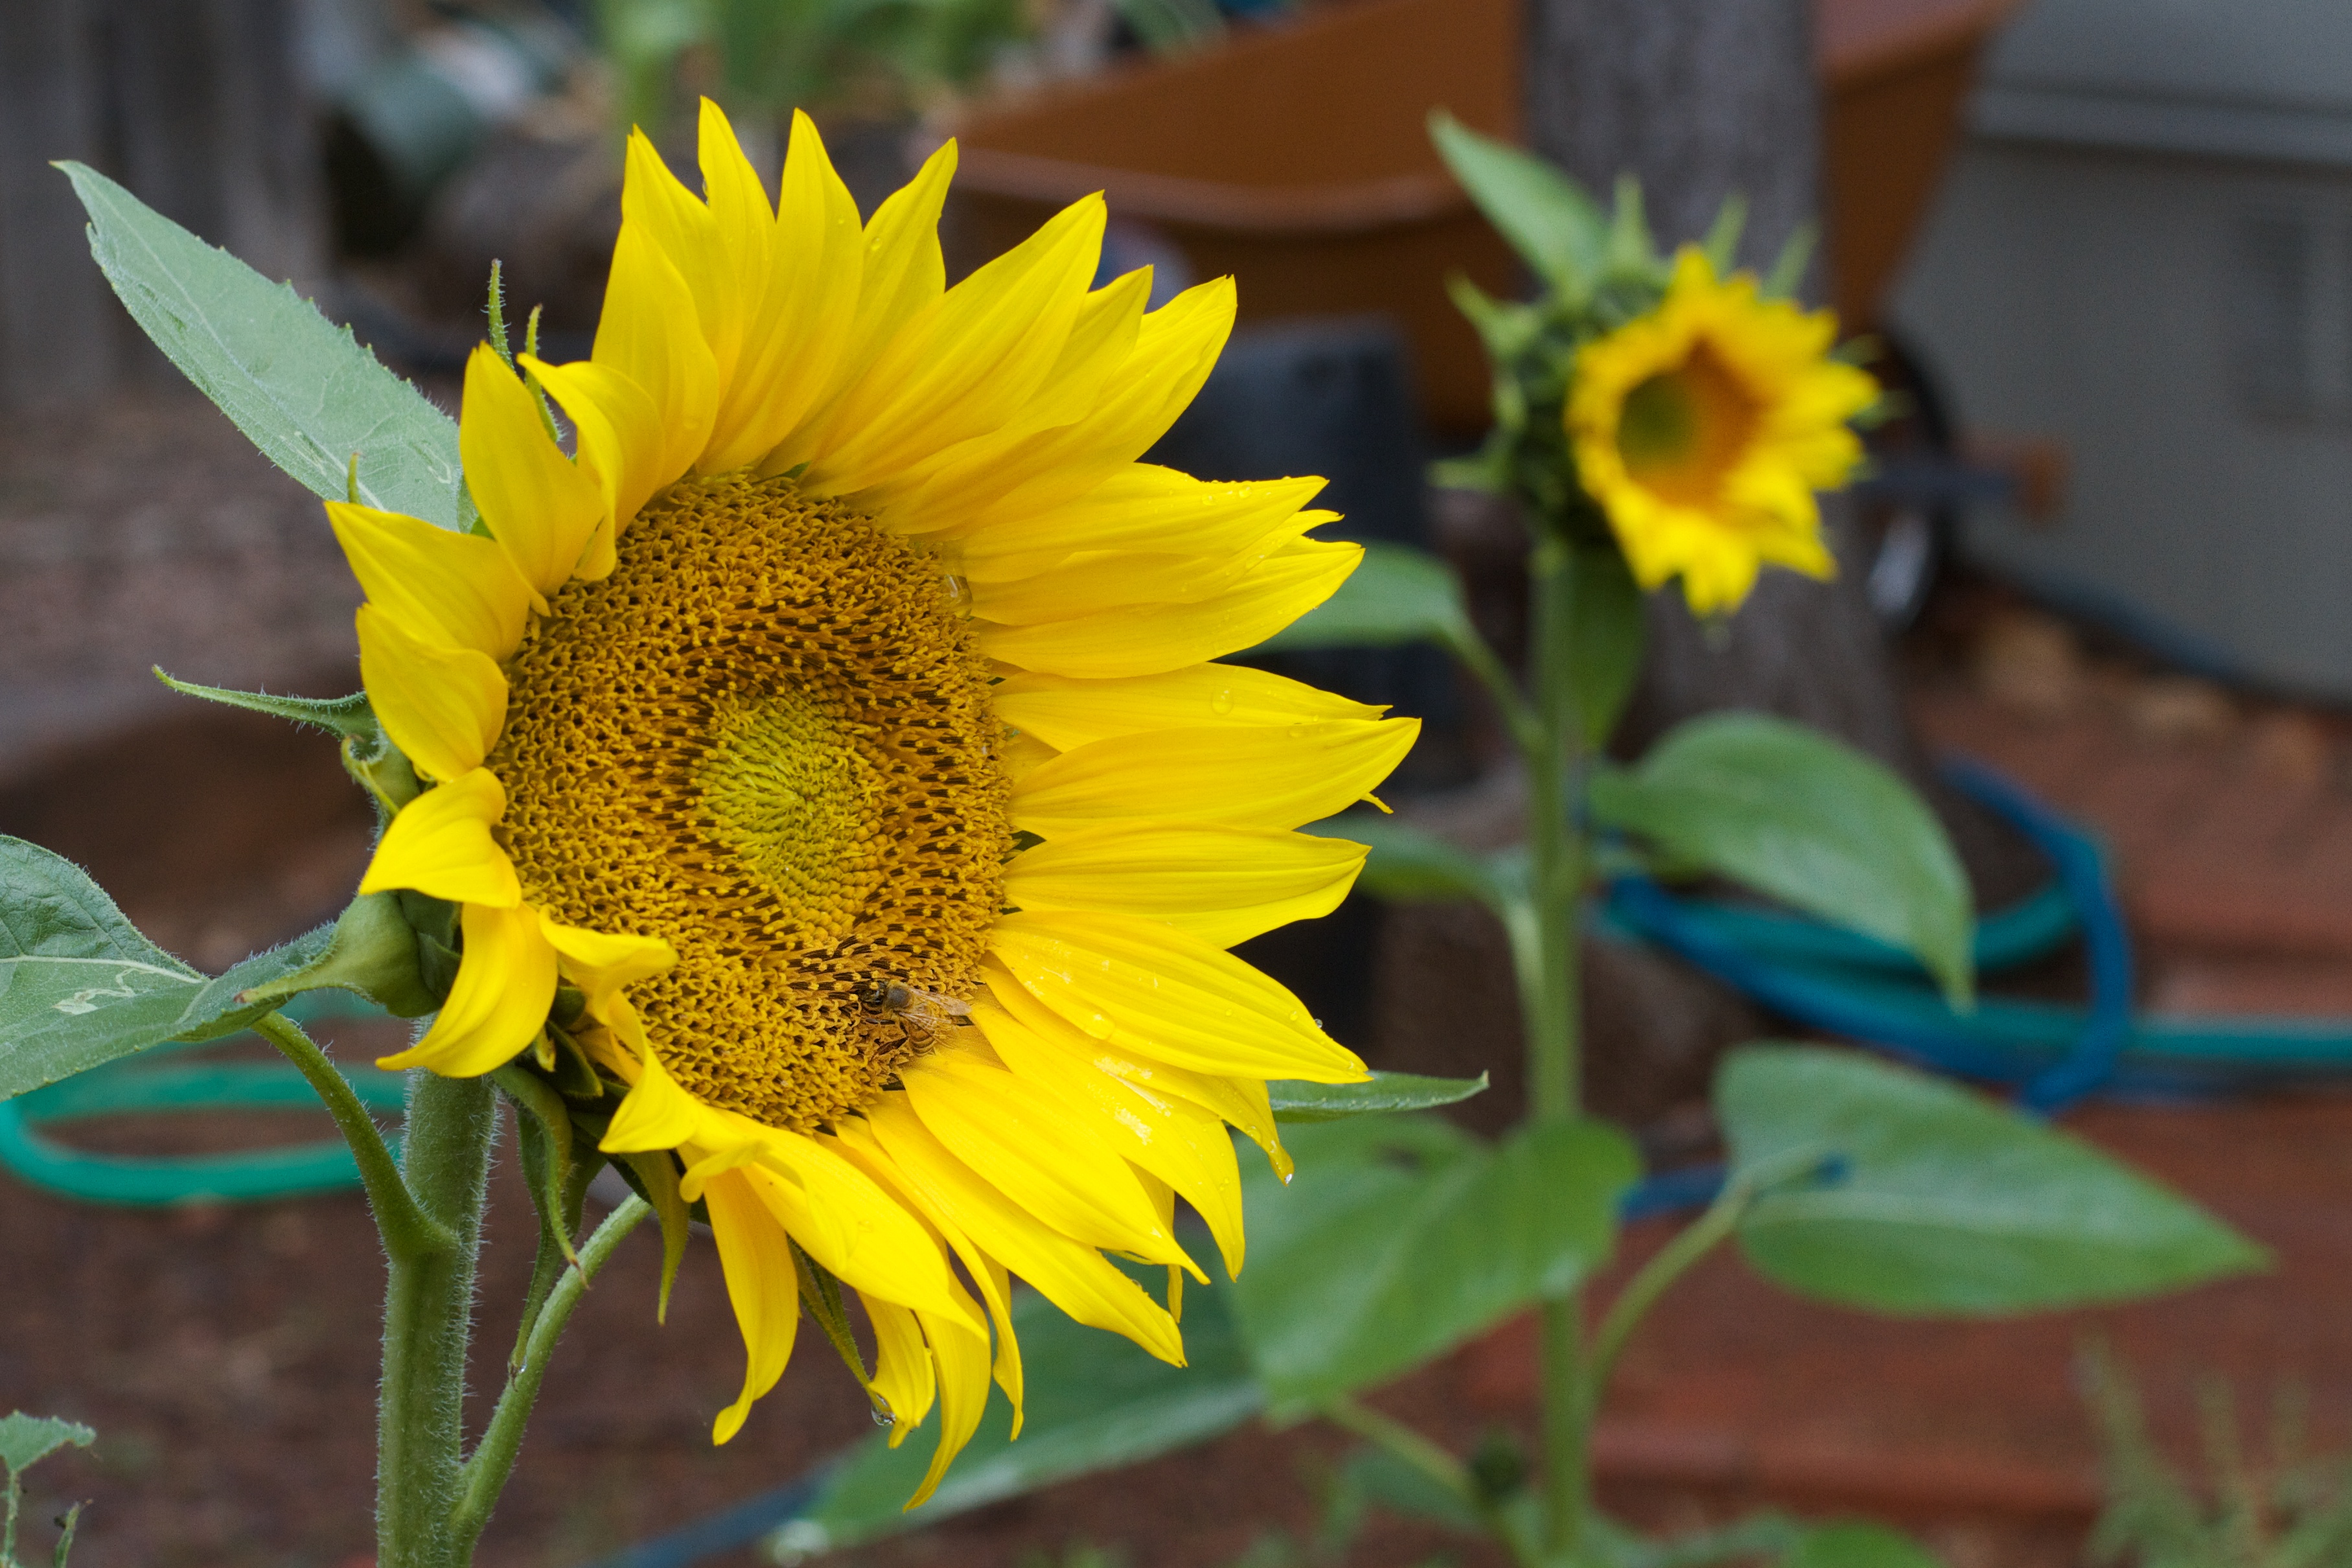
plant, flower, petal, botany, yellow, flora, sunflower, wildflower, seeditforward, macro photography, flowering plant, daisy family, sunflower seed, annual plant, plant stem, land plant